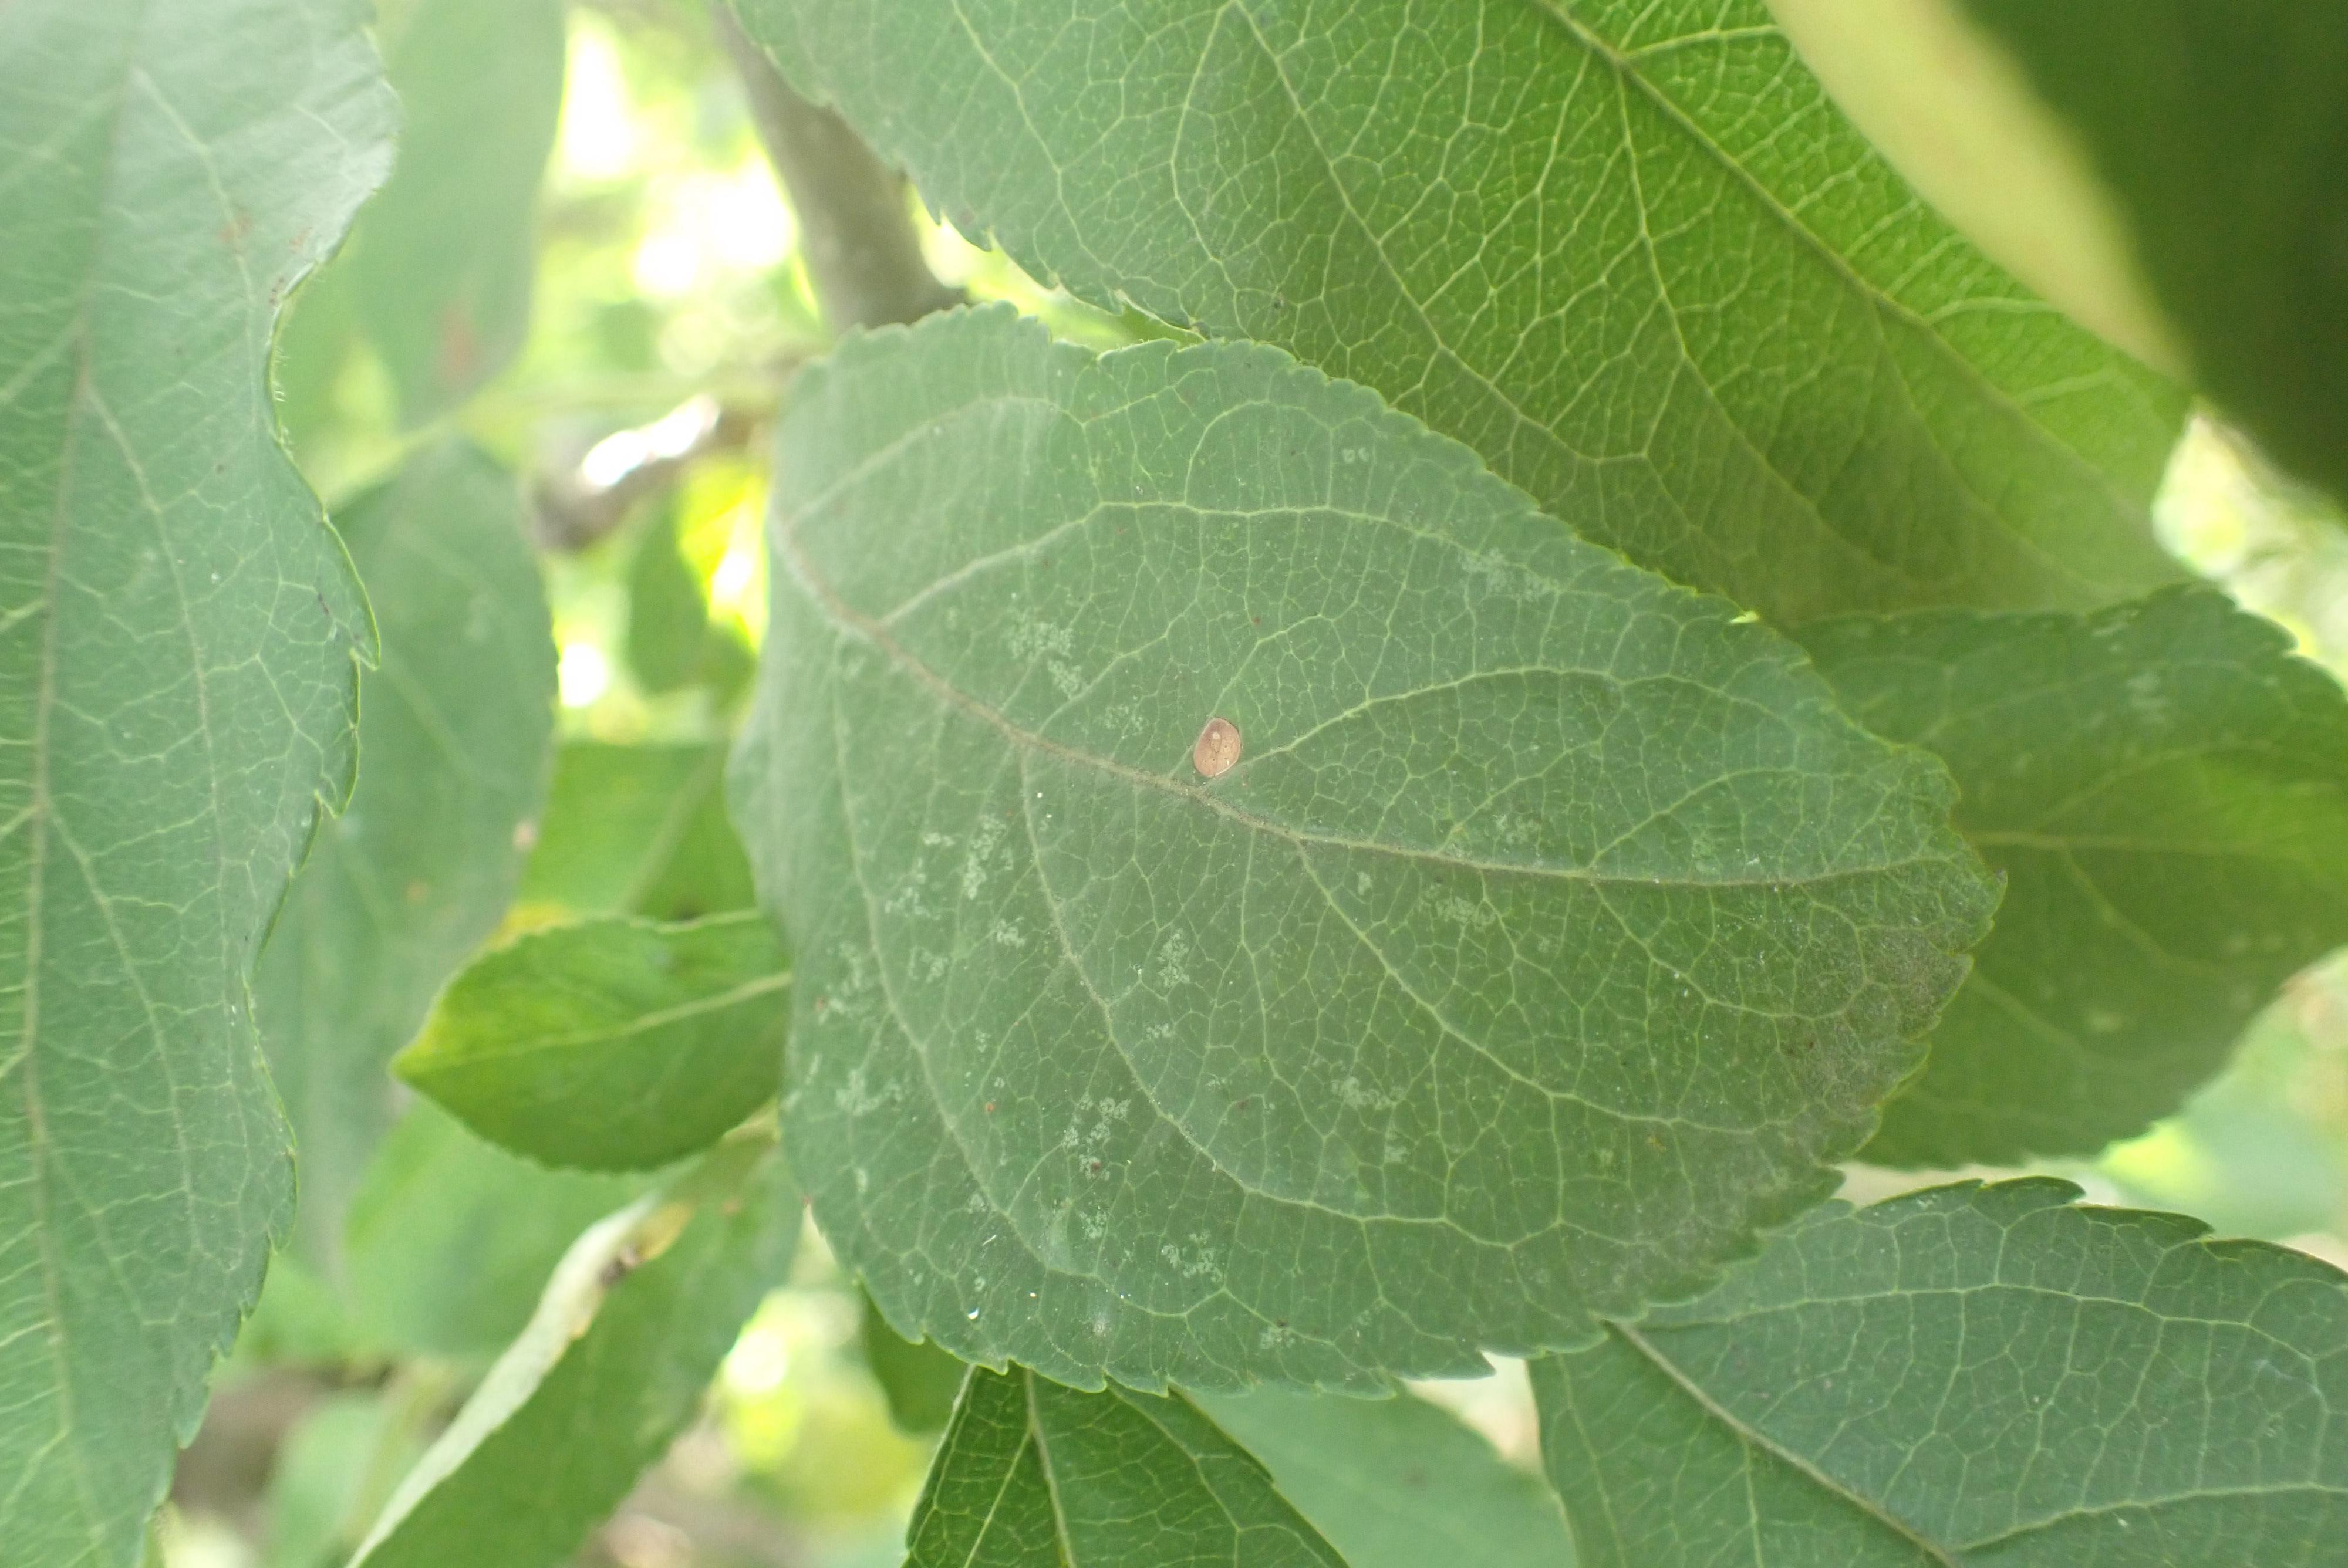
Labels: frog_eye_leaf_spot, complex